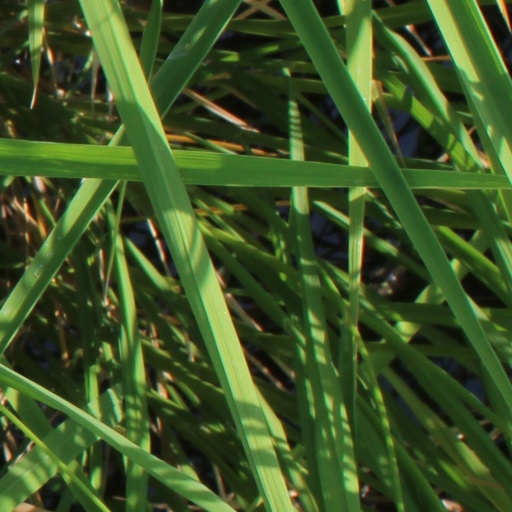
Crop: rice